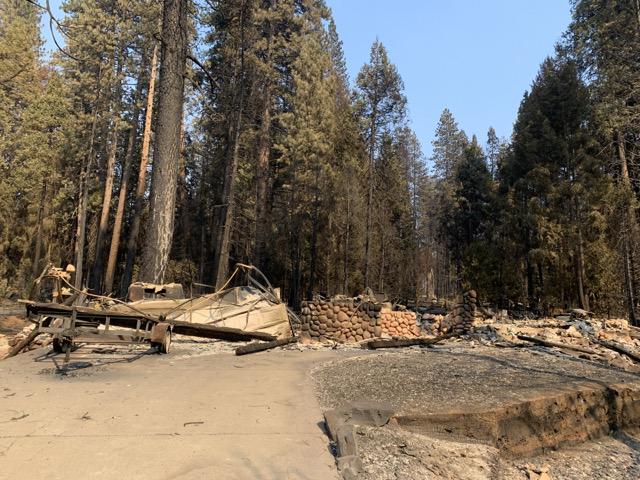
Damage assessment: destroyed